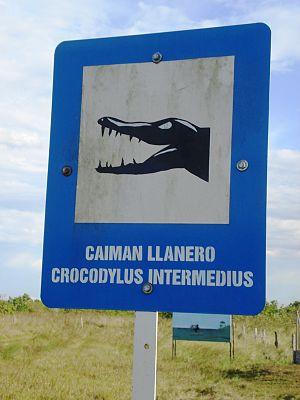
Panneau signalant un risque de rencontrer un Crocodile de l'Orénoque.
Le Crocodile de l'Orénoque est une espèce de crocodiliens de la famille des Crocodylidae. Il est considéré comme le plus grand prédateur de l'écosystème de l'Orénoque et de ses affluents, et plus généralement comme le plus grand prédateur d'Amérique latine, avec une taille pouvant aller jusqu'à 7 mètres. Il est endémique du bassin de l'Orénoque, situé en Colombie et au Venezuela, et ne fréquente que les eaux douces. Les populations les plus importantes de crocodiles de l'Orénoque se situent au niveau des ríos Cojedes et Capanaparo.